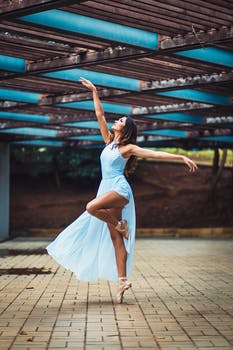
Label: No Watermark